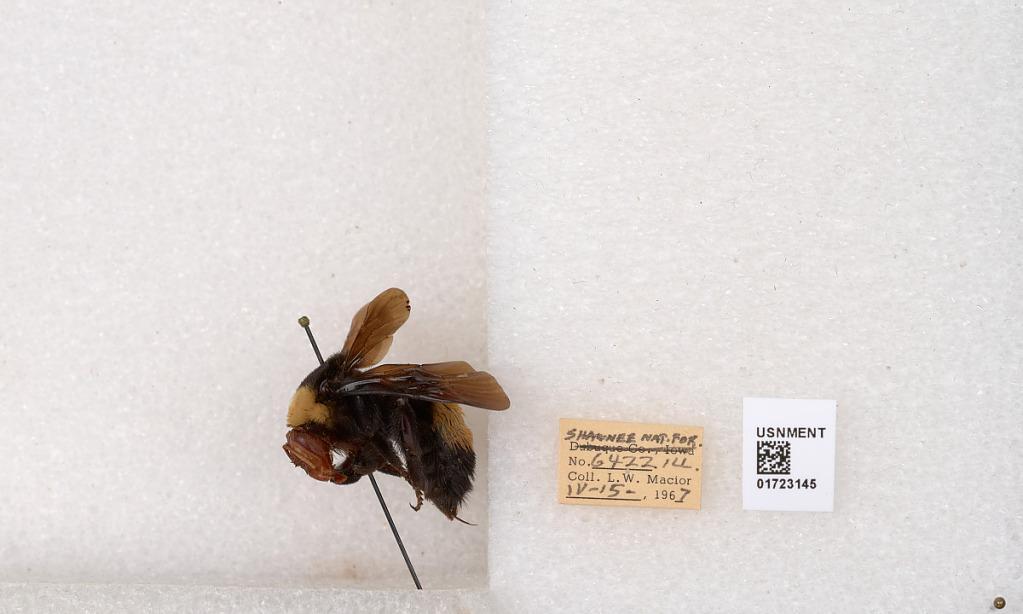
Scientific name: Bombus (Bombus) nevadensis auricormus
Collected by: L. Macior
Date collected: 1967-4-15
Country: United States
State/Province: Illinois
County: Johnson
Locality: Shawnee National Forest
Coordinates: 37.5114, -88.8011